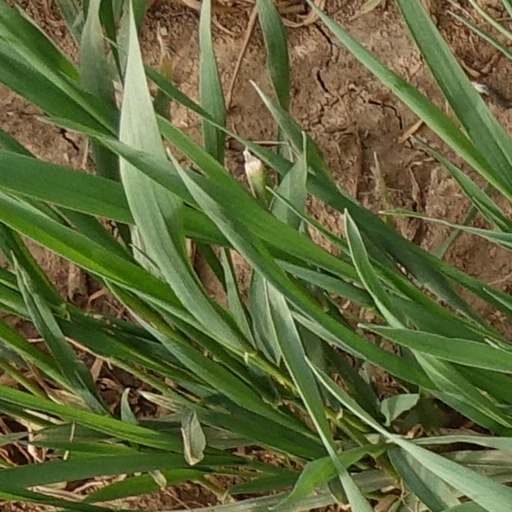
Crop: wheat